Theory of change

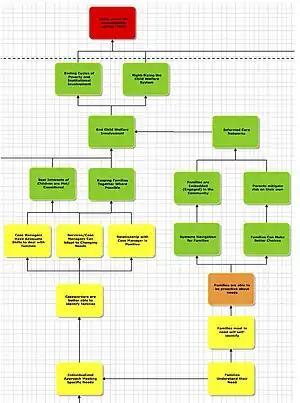
An Outcomes Pathway mapped out

An important first step in the process is identifying a workable long-term goal and long-term outcomes. The long-term goal should be something the initiative can realistically achieve and that everyone involved understands. A trained external facilitator is best to lead the group to consensus and specificity in this process.